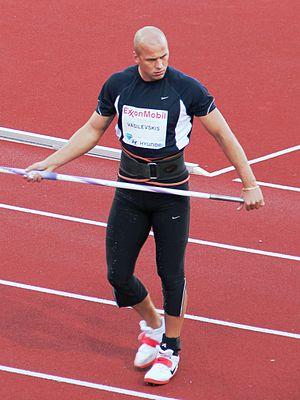
Le sport en Lettonie fut influencé par l'histoire du pays. En effet, la Lettonie accède à l'indépendance en 1991. Ce n'est qu'après cette date que les différentes fédérations sportives ont été créées. Les Lettons sportifs peuvent ainsi concourir sous les couleurs de leur pays.